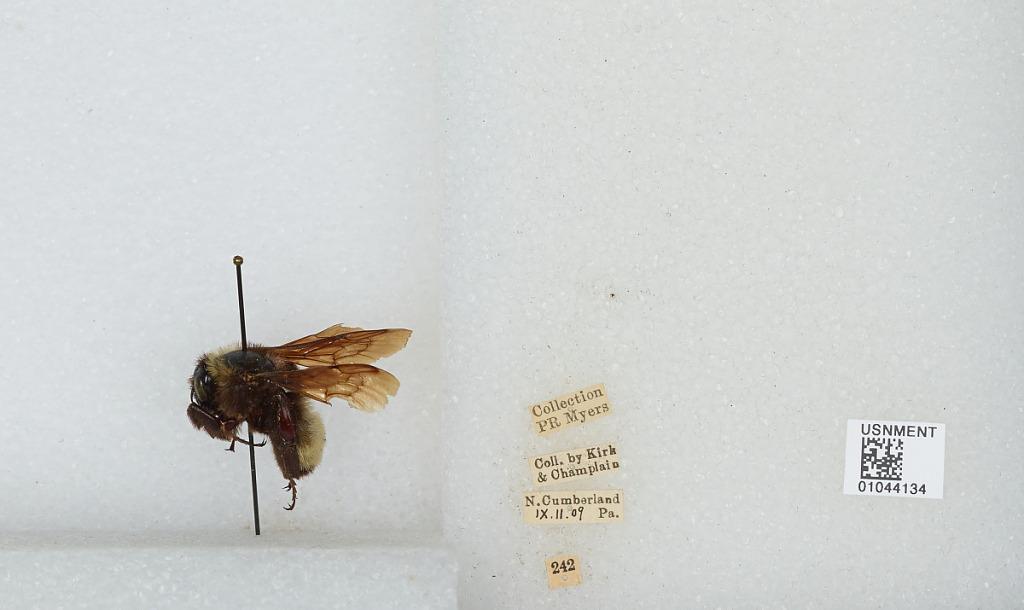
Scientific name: Bombus sp.
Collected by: Kirk & Champlain
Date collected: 1909-9-11
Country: United States
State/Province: Pennsylvania
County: Cumberland
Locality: New Cumberland
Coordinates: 40.2292, -76.8739